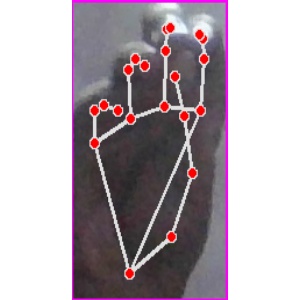
अक्षर: ङ